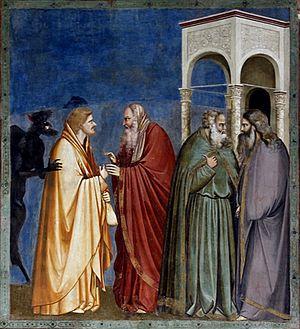
Cette page est une liste des œuvres de Giotto, plus précisément Giotto di Bondone ou Ambrogiotto di Bondone, peintre, un sculpteur et architecte italien du Trecento, dont les œuvres sont à l'origine du renouveau de la peinture occidentale. C'est l'influence de sa peinture qui va provoquer le vaste mouvement de la Renaissance à partir du siècle suivant.
Le Mercredi Saint est un jour de la Semaine sainte avant la fête de Pâques.